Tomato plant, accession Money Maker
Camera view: horizontal (90 deg, fisheye); turntable rotation: 240 degrees
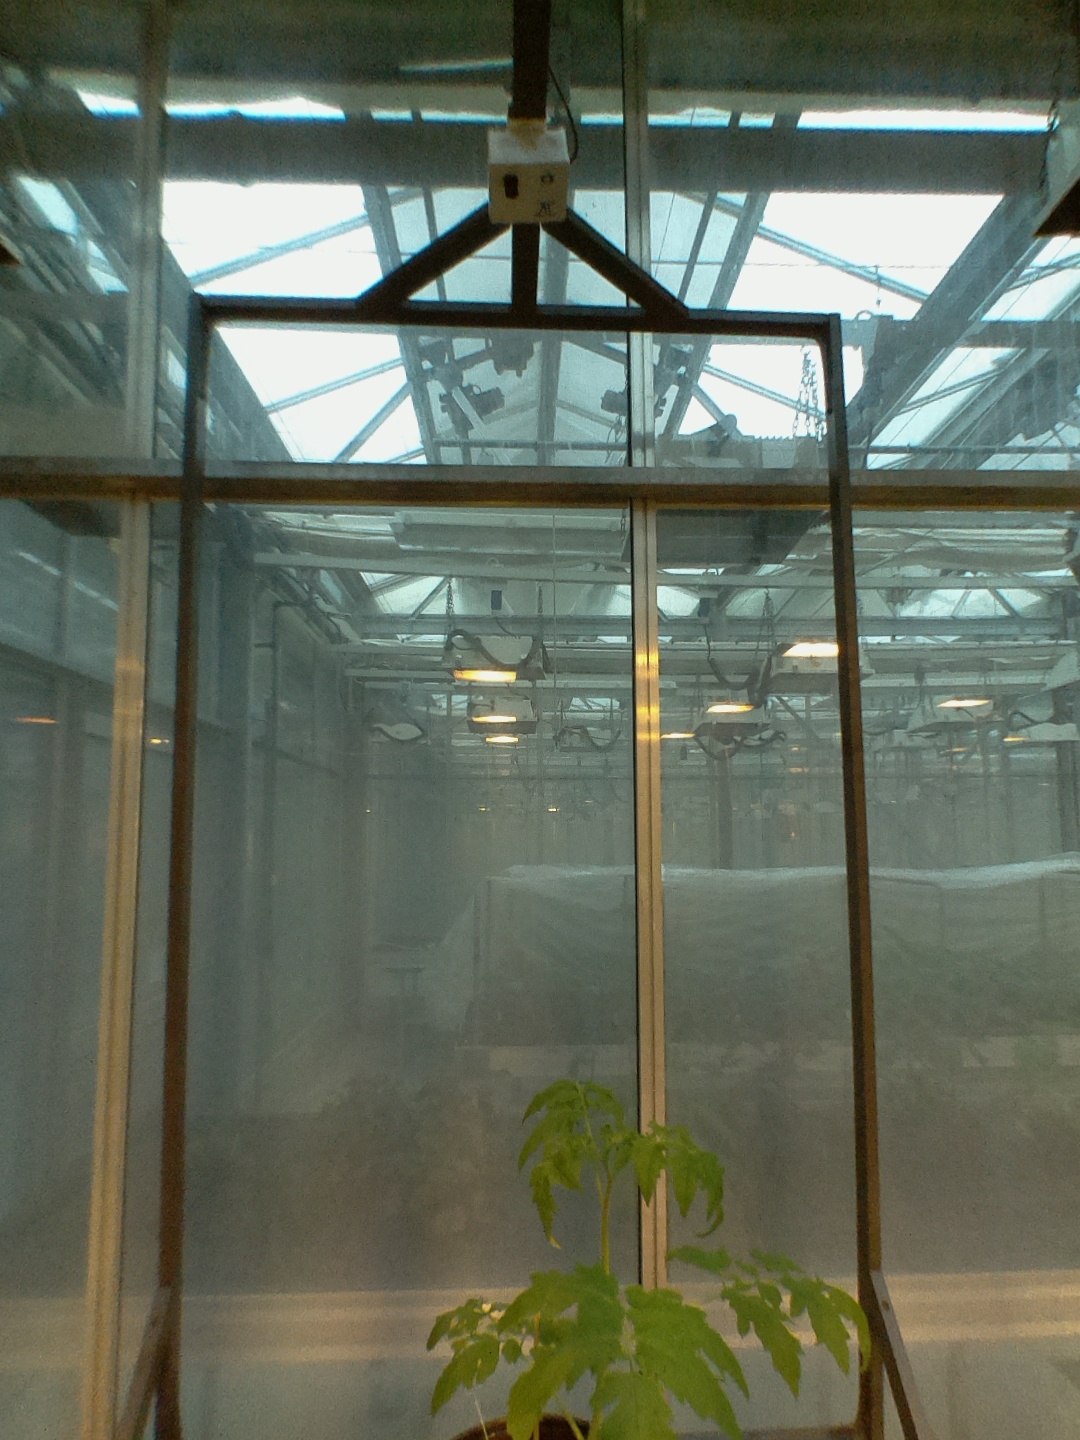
BBCH growth stage 14: 8 of true leaves visible